Harry Jackson (artist)

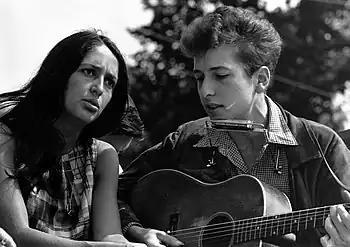
Joan Baez and Bob Dylan in 1963. Jackson performed with both at Carnegie Hall and, in the mid-1960s, created a portrait of Dylan during a transitional time in the singer's career.

While in Los Angeles, Jackson's style was strongly influenced by Jackson Pollock's painting "The Moon-Woman Cuts the Circle", which he said "shot the first crack of daylight into my blocked-off brain". Jackson recalled, "That single artwork caused me to relive (1943) Tarawa's bloody butchery; I knew that I had to meet Pollock face to face ASAP." He was also influenced by Wassily Kandinsky's work.